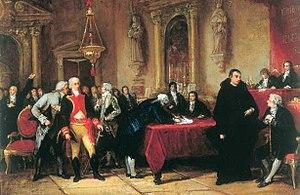
L’indépendance du Venezuela désigne le processus d'émancipation élaboré entre 1810 et 1830 qui visait à rompre les liens coloniaux existant entre le Venezuela et l'Empire espagnol, puis à s'affirmer comme entité politique. Celle-ci est proclamée conjointement avec d'autres pays de l'Amérique, qui ont obtenu leur indépendance, dans le contexte des guerres d'indépendance en Amérique du Sud. Parmi les facteurs les plus influents sont souvent mis en évidence la volonté de pouvoir des créoles qui disposaient d'un statut social et économique mais pas politique, l'introduction des idées des encyclopédistes, les Lumières et la Déclaration d'indépendance des États-Unis, la Révolution française et le règne de Joseph Bonaparte en Espagne.